Ortnek

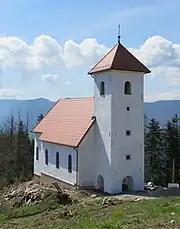
Saint George's Church

The best-preserved part of the Ortnek Castle complex is the 17th-century castle chapel, dedicated to Saint George. The church stands on Big Žrnovec Hill southeast of the ruins of Ortnek Castle. Its nave is divided into three sections by pilasters, the chancel is walled on three sides, and the bell tower stands to the northwest. The church's furnishings—three altars, paintings from 1641 by Master HGG, and the pulpit—were restored between 1999 and 2003, and they are stored in various locations.